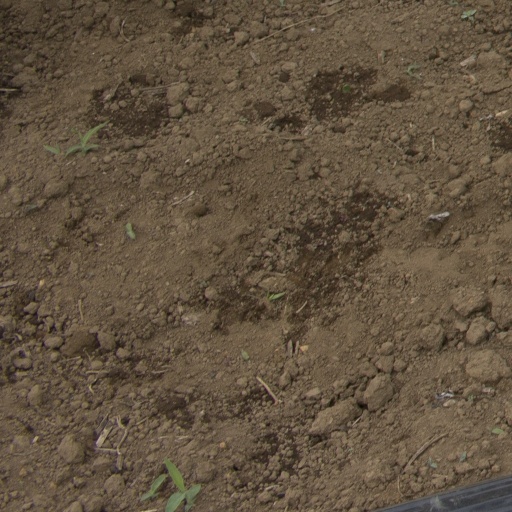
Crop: Jerusalem artichoke